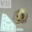
Label: cat